Yamcha

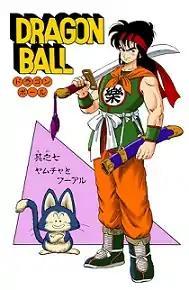
Yamcha (right) with Pu'ar, drawn by Akira Toriyama and digitally colored by Shueisha

is a fictional character in the "Dragon Ball" manga series created by Akira Toriyama. He is first introduced as a desert bandit and an antagonist of Son Goku in chapter #7 "Yamcha and Pu'ar", published in "Weekly Shōnen Jump" magazine on September 11, 1984, alongside his constant companion Pu'ar. He is eventually depicted as being reformed, becoming an ally of Goku. He was initially portrayed as gynophobic, although this characteristic has fluctuated or subsided throughout the original "Dragon Ball" series.